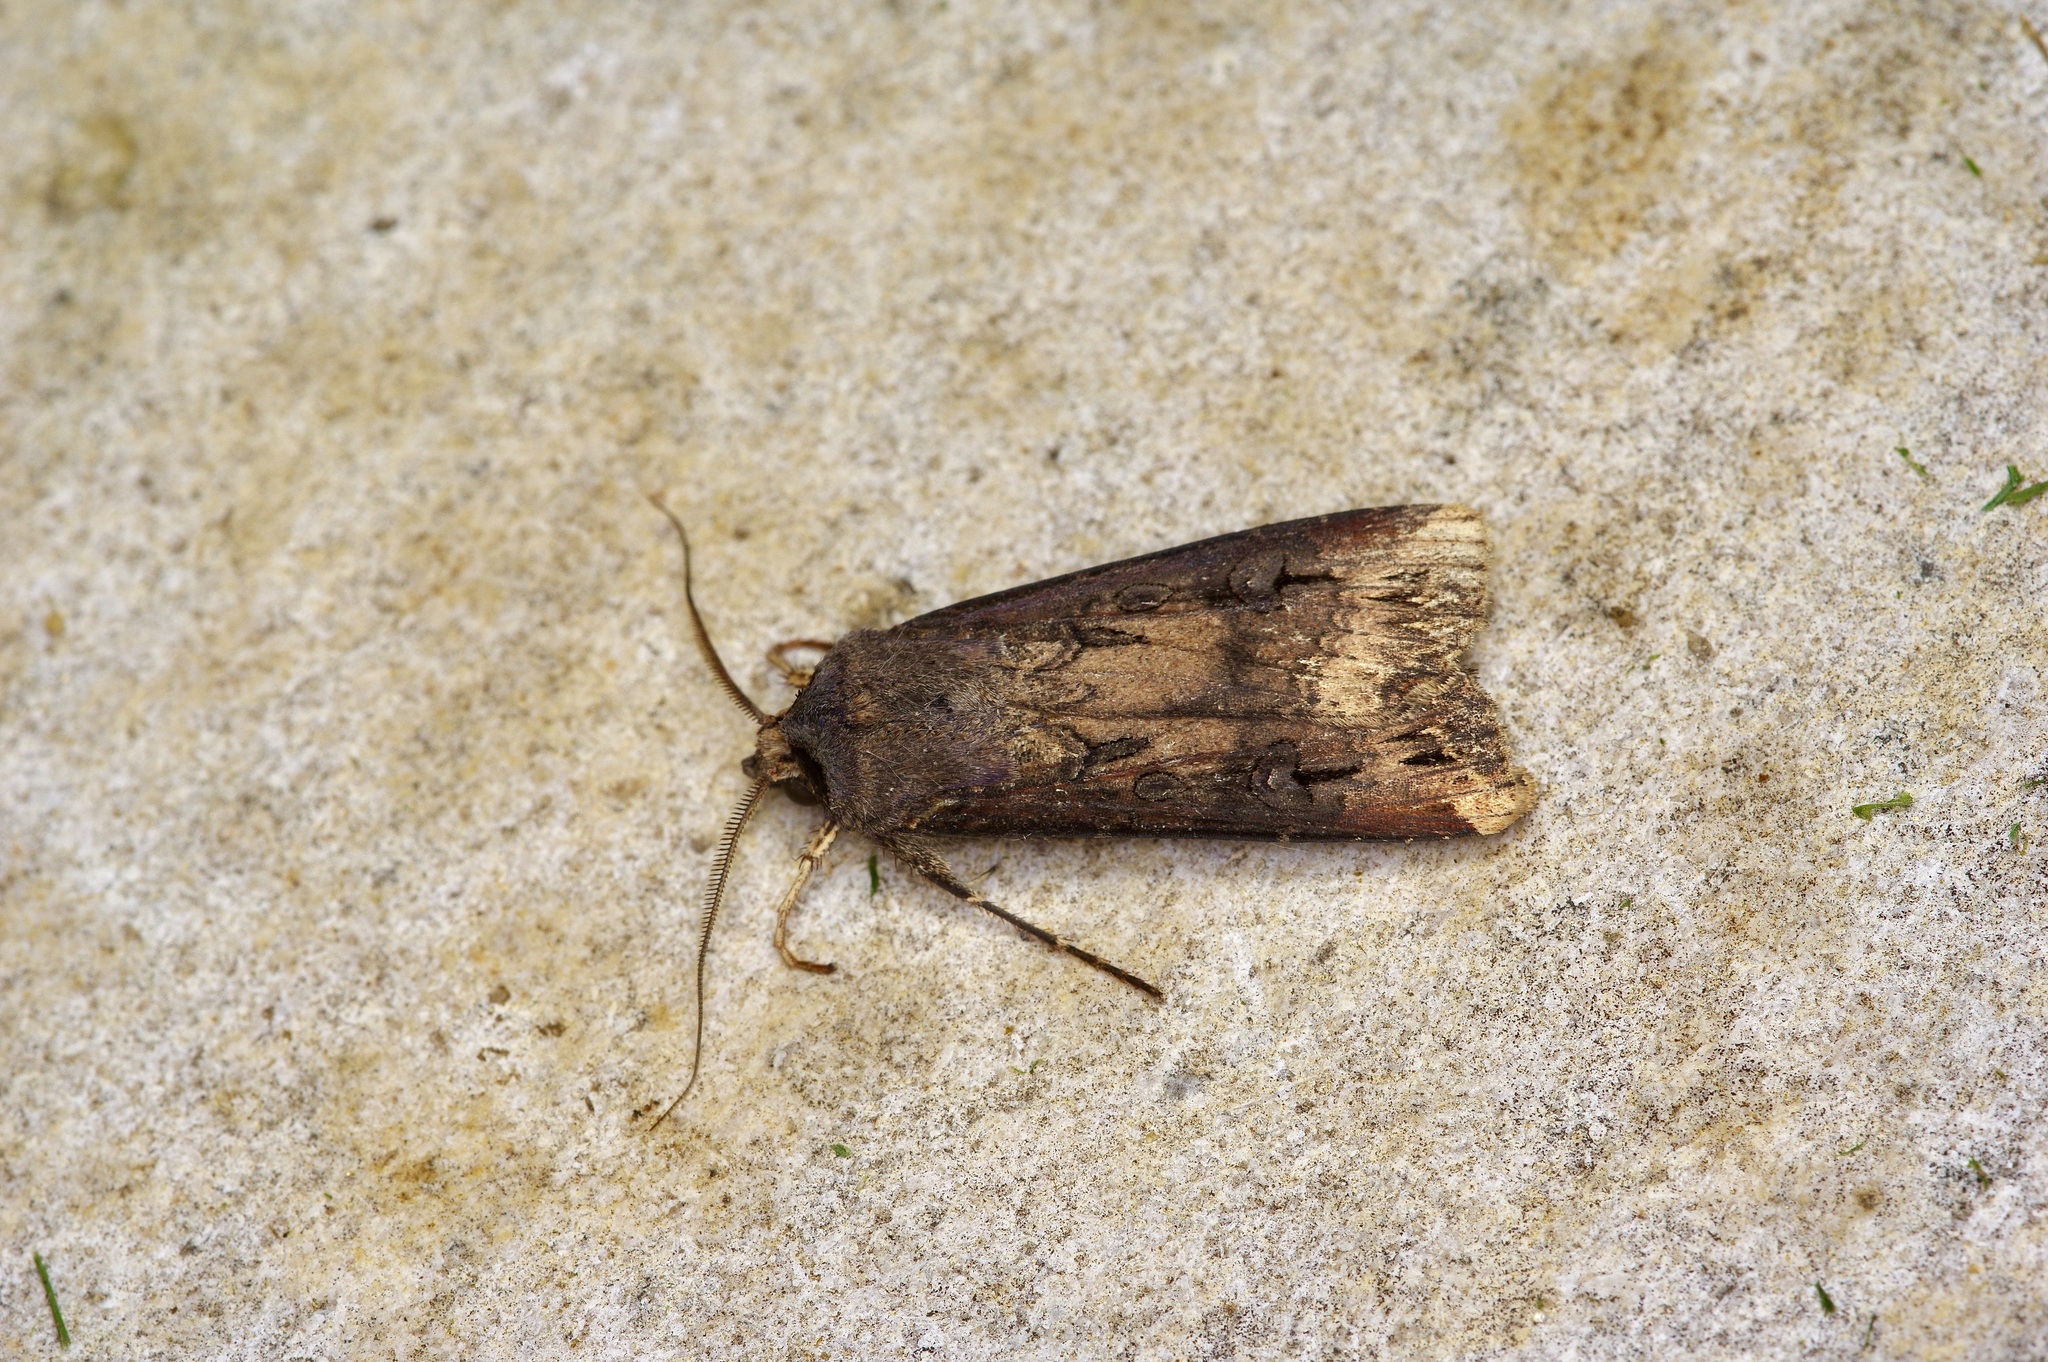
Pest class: cutworms